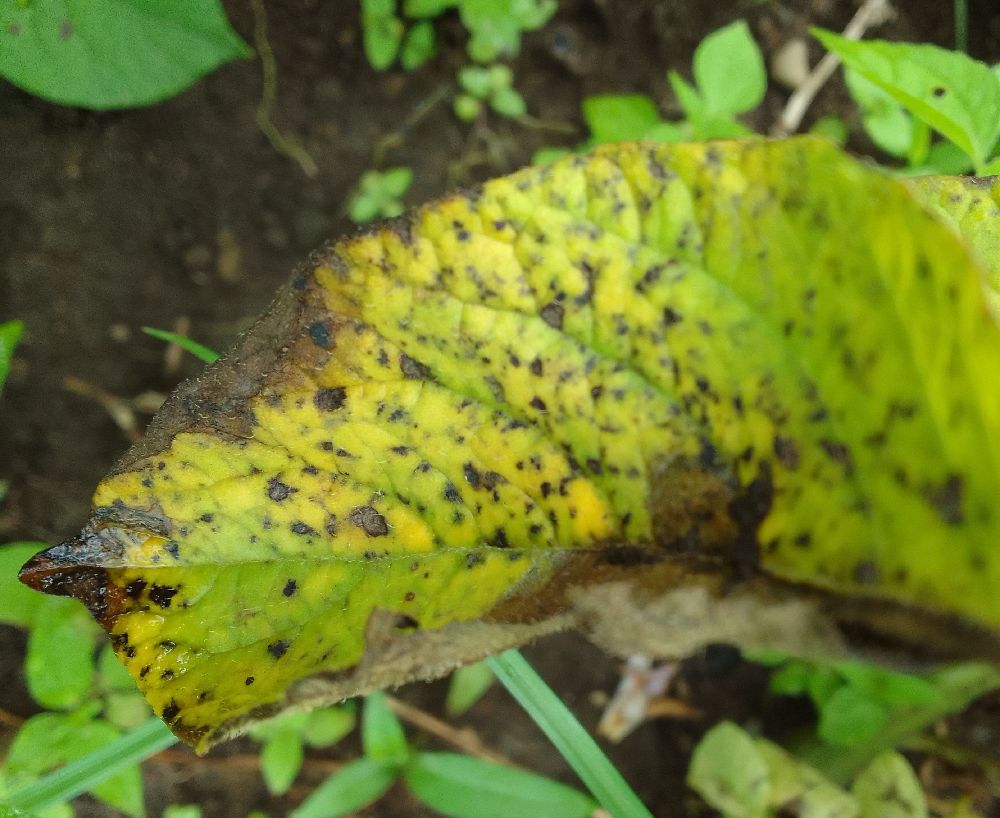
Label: Early blight